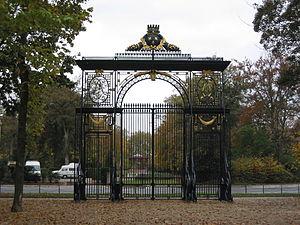
Reims est une commune française qui se situe dans le département de la Marne en région Grand Est. Avec 182 460 habitants en 2017, Reims est la douzième commune de France par sa population. Elle n'est, en revanche, que la 29ᵉ aire urbaine française avec 320 276 habitants en 2014. Quant à son unité urbaine, elle regroupe 210 995 habitants en 2013 sur sept communes : Bétheny, Saint-Léonard, Taissy, Cormontreuil, Tinqueux, Saint-Brice-Courcelles et Reims.